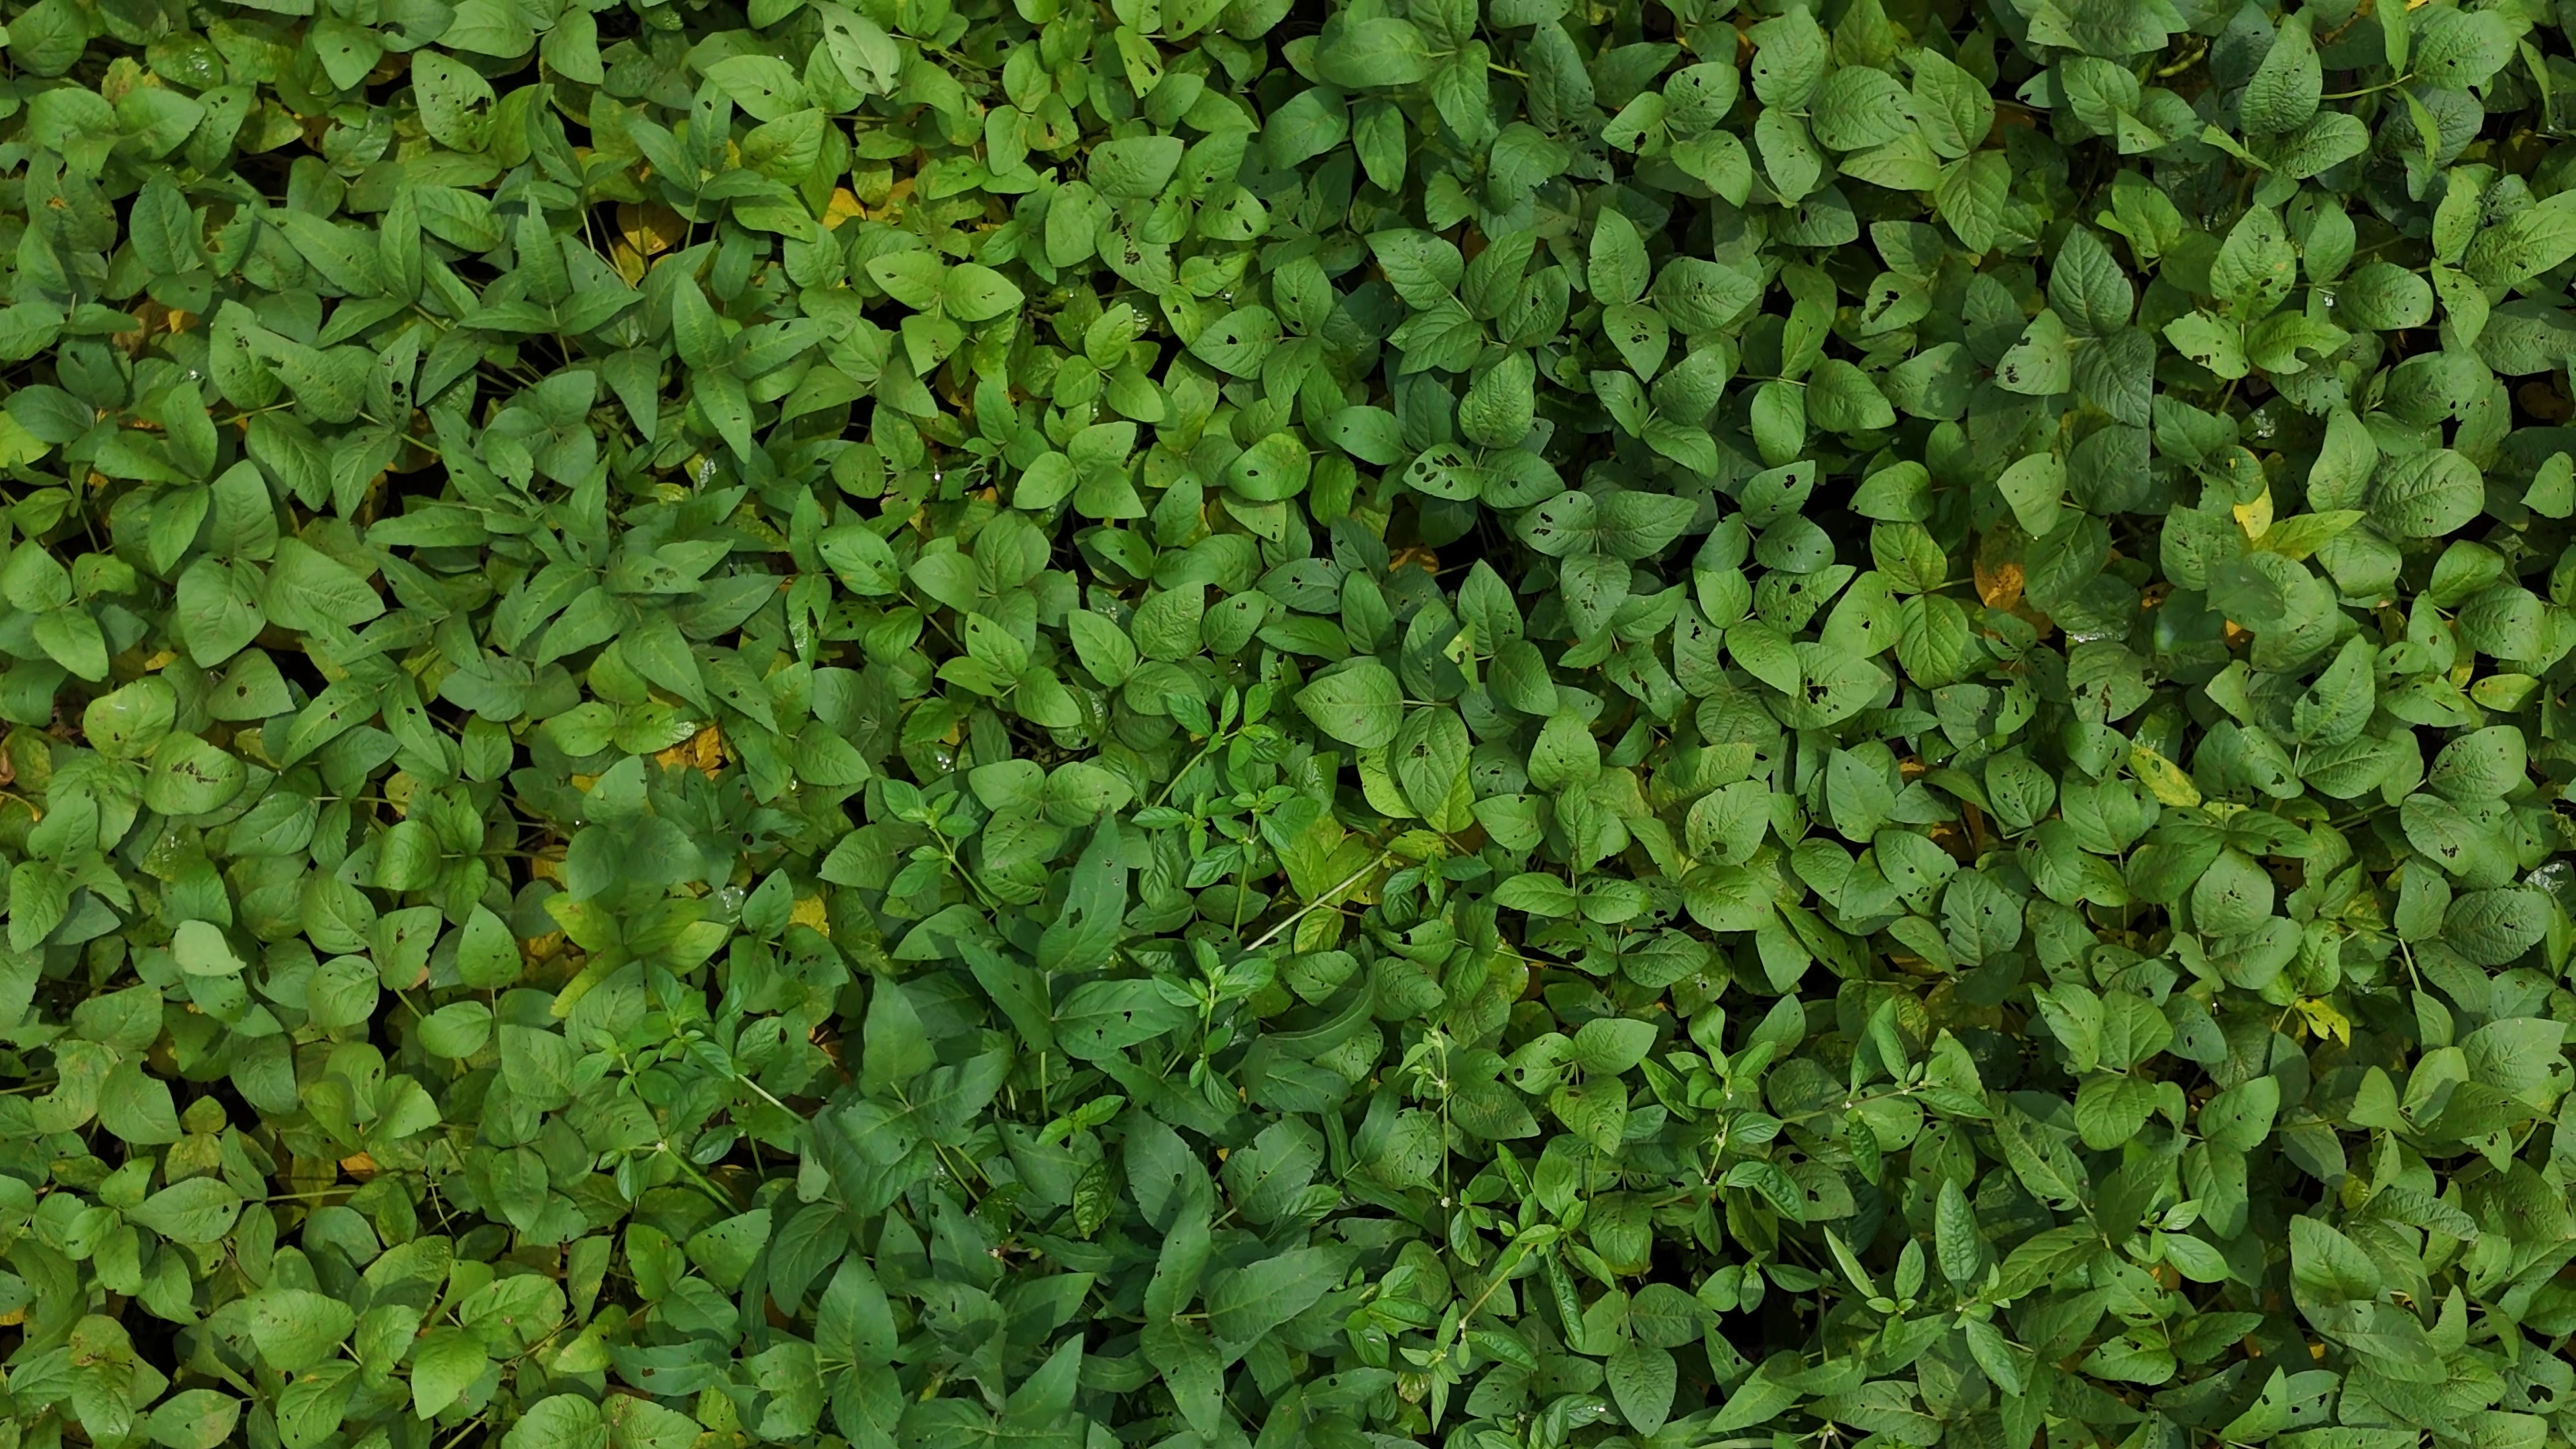
Label: Mosaic